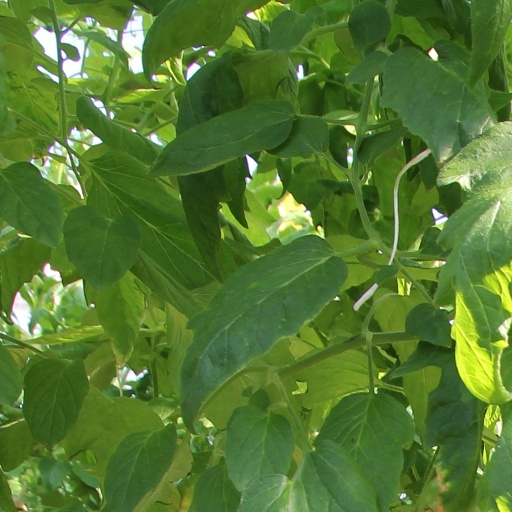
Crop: tomato